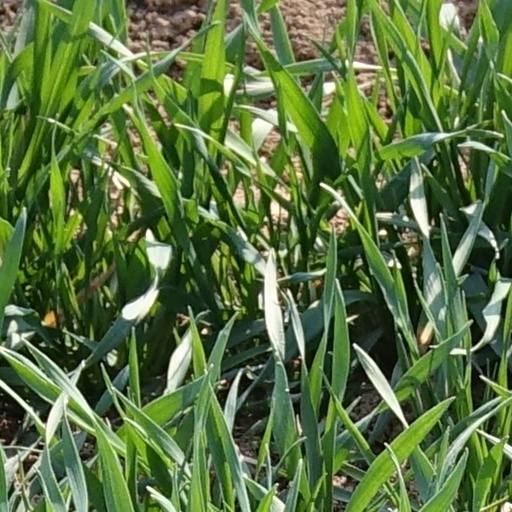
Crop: wheat